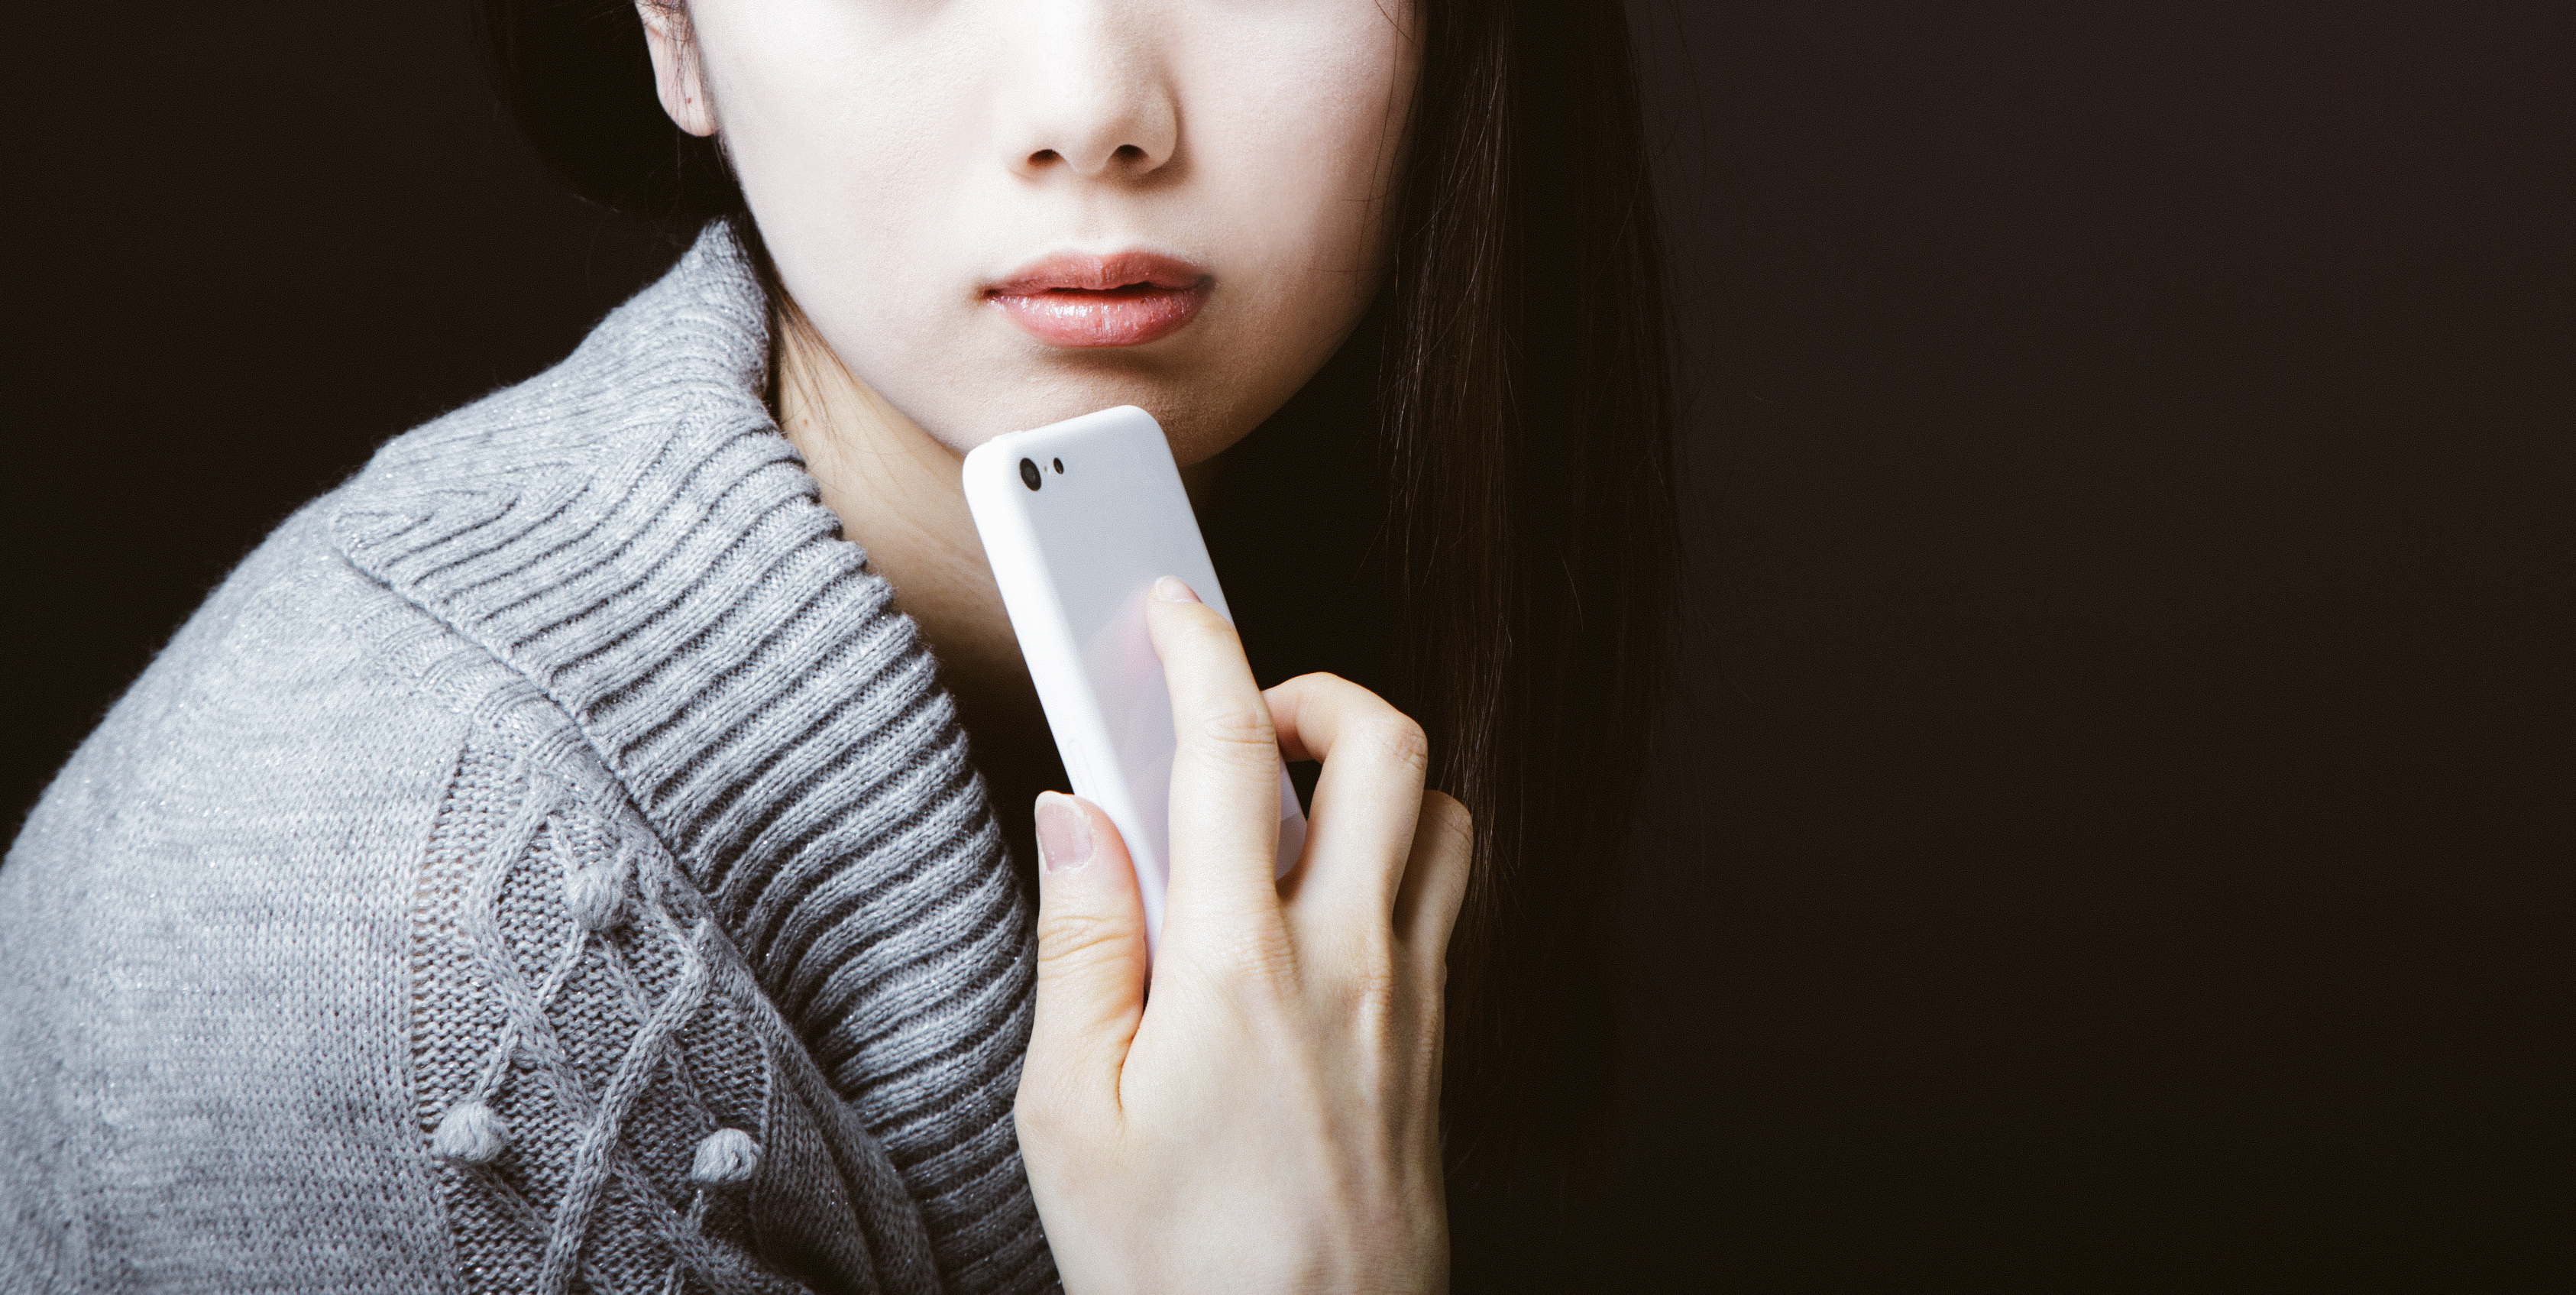
girl, face, skin, lip, nose, beauty, chin, cheek, smartphone, hand, mobile phone, technology, electronic device, neck, mouth, gadget, finger, ear, long hair, child, black hair, eyelash